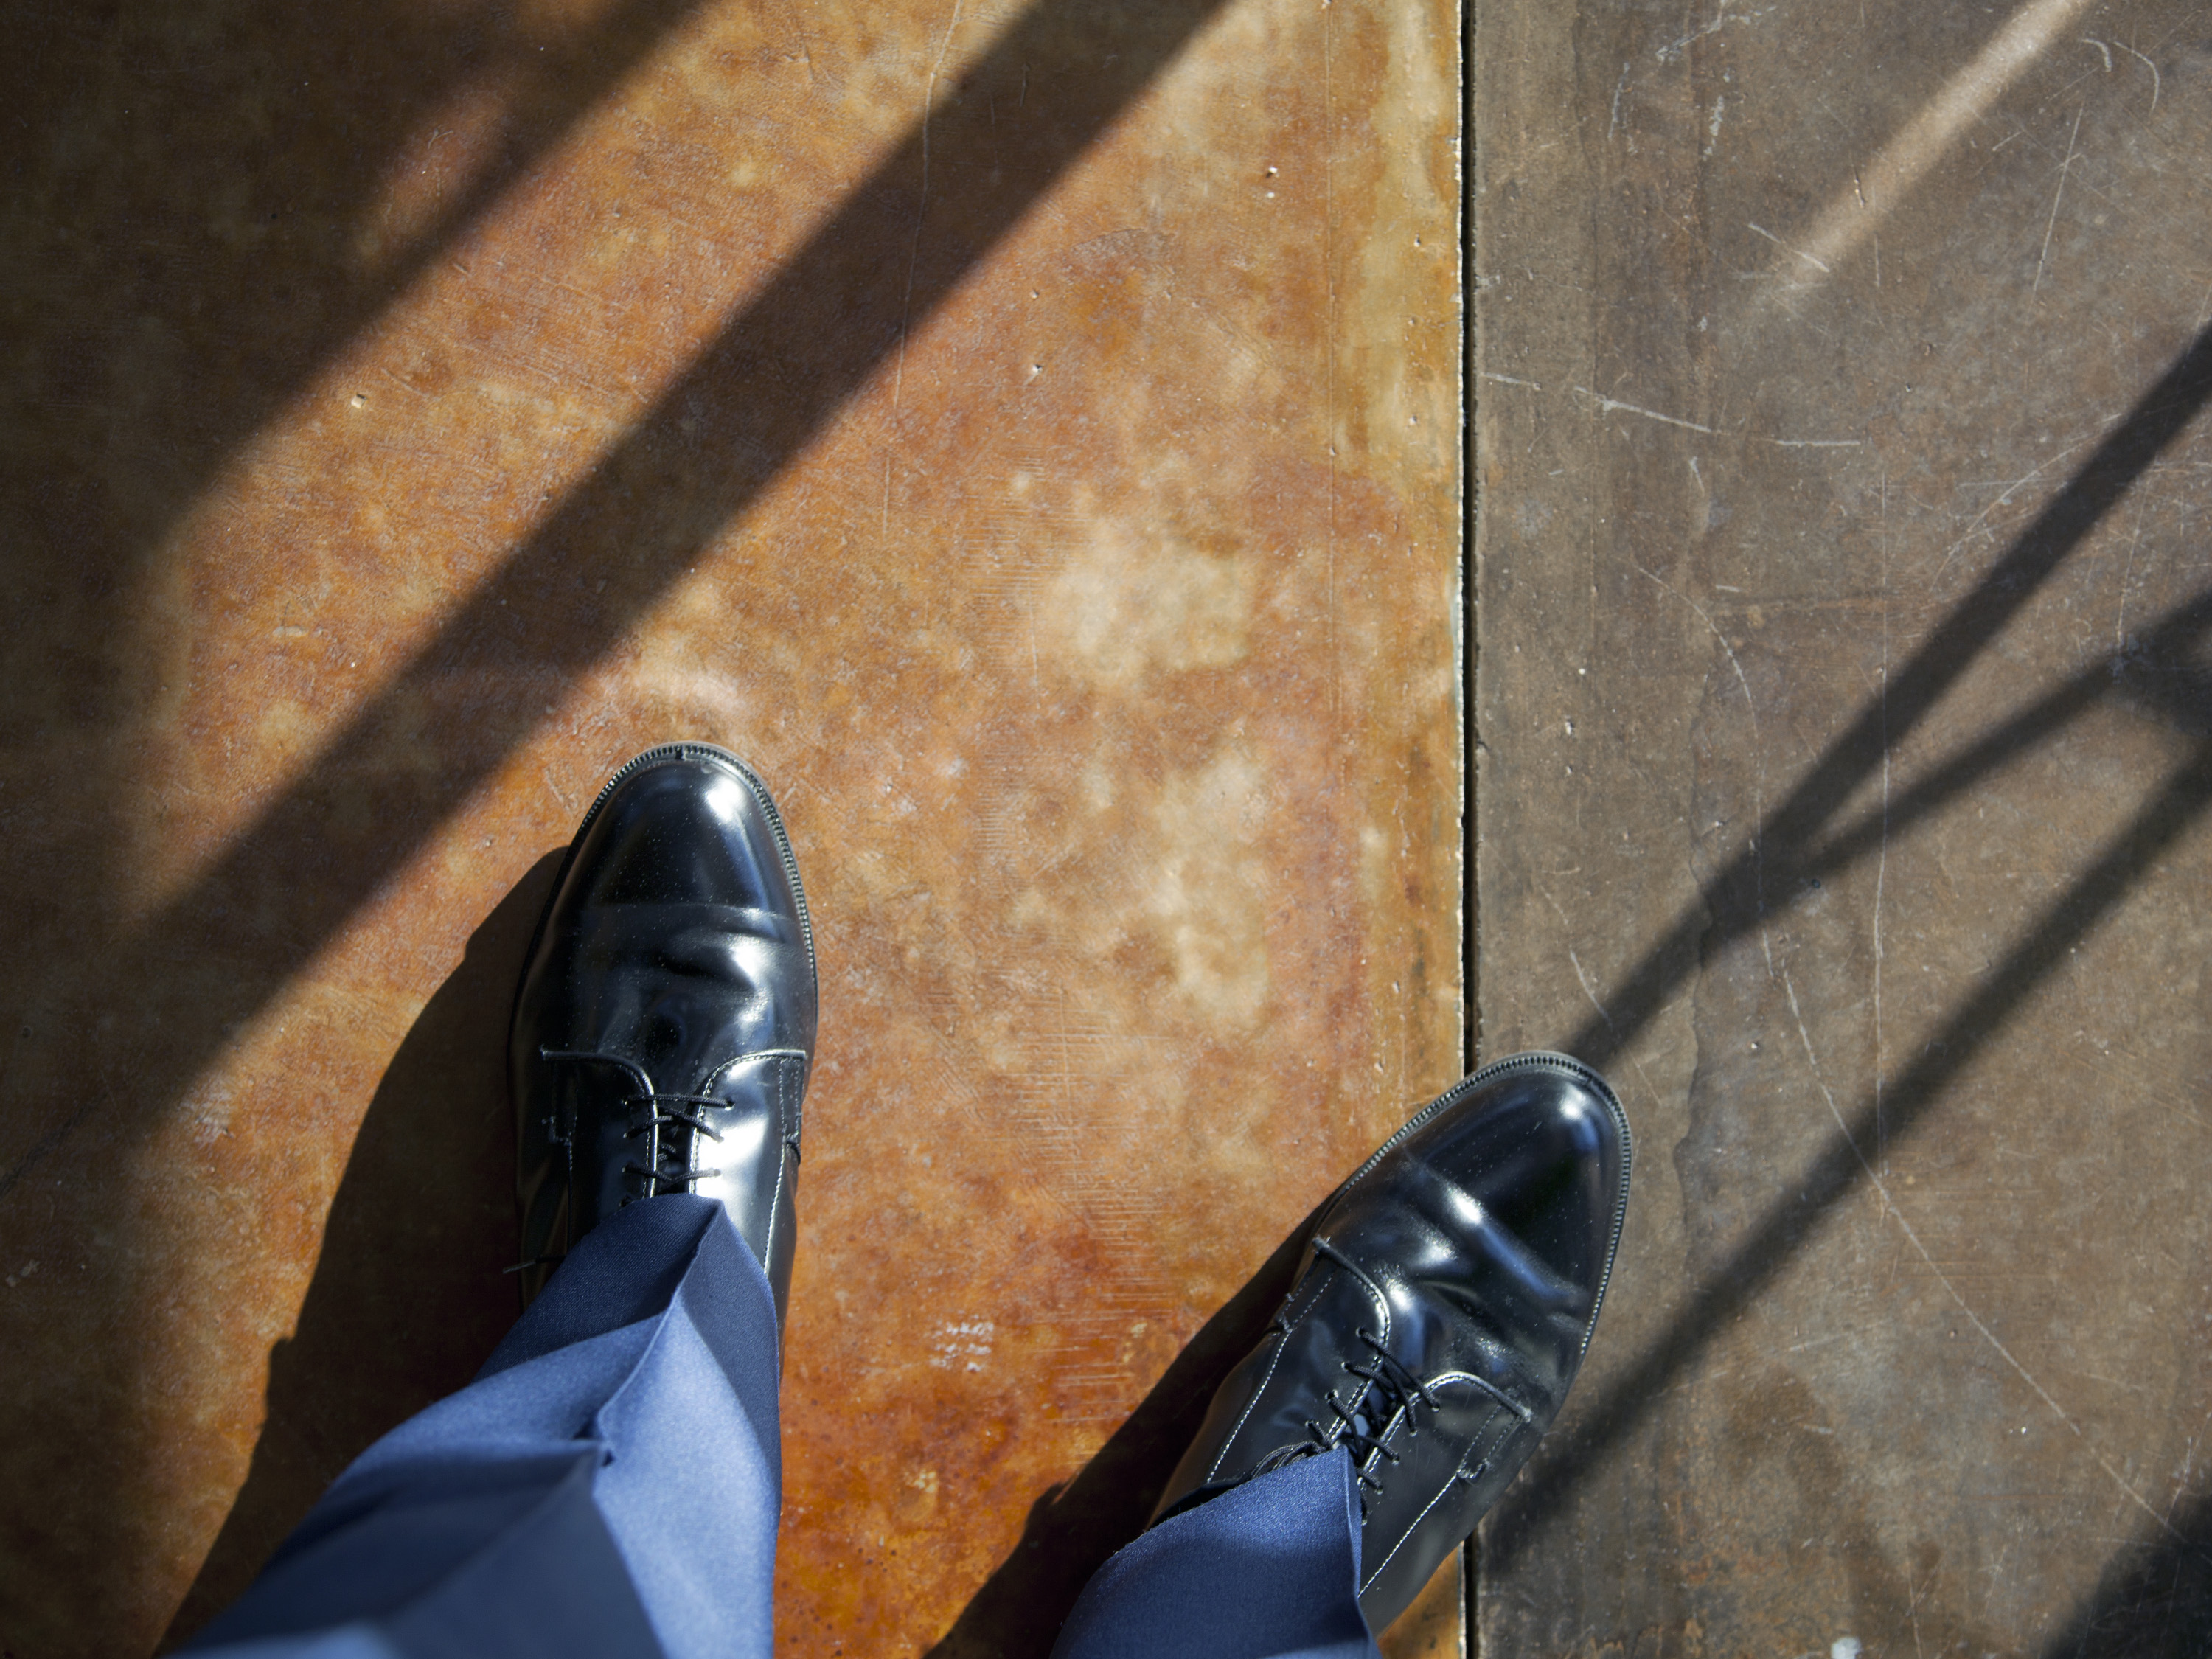
hand, shoe, light, glass, leg, color, blue, black, california, footwear, usaf, northerncalifornia